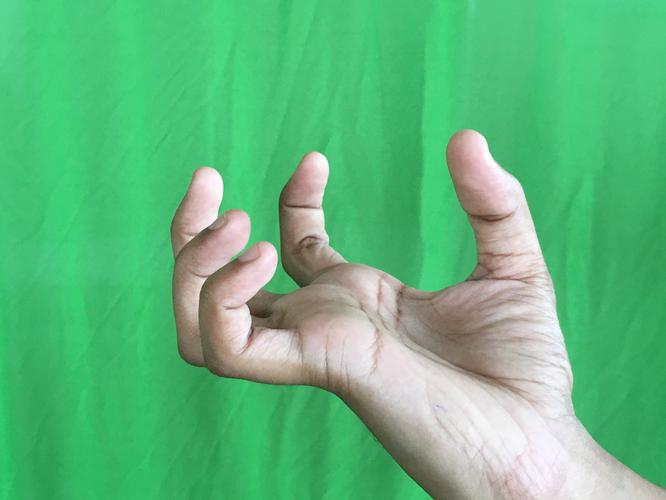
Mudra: Padmakosha
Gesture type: single_hand